Honda EV-N concept

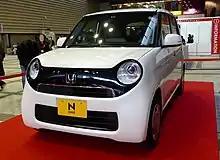
Honda N-One (2014)

The styling of the 5-door Honda N-One kei car, as an homage to the N360, is also inspired by the EV-N concept. The N-One was launched in fall 2012 with conventional (gasoline engine) power.